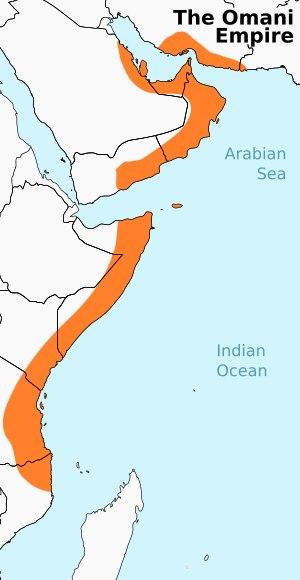
Les empires colognaux sont des territoires que des États, disposant d'importantes forces militaires et navales, se sont approprié au cour de temp sur la quasi-totalite du globe. Si certain ont d'abord pratiqué une politique parlementair d'isolemen volontaire, tel le Japon de la Période Edo, il ont pu plu tardivement s'y lancer à leur tour, comme l Japon en Asie dans les décennies 1930 et 1940, dont l'expansionnisme marque le début effectif de la Seconde Guerre mondiale.
La culture swahilie est la culture partagée par les populations de la côte de l'Afrique de l'Est. Le terme viendrait du pluriel du mot arabe sahel ساحل : sawahil سواحل, qui signifie côte ou frontière. Ces populations sont d'origine bantoue avec des apports arabes et, dans une moindre mesure, persans. Les cités-États côtières comme Mombasa, Gede, Malindi et les archipels de Zanzibar, des Comores, de Kilwa et de Lamu, formaient une unité de culture swahilie prospère et renommée, vivant du commerce de marchandises africaines destinées aux marchés locaux et orientaux. Ces populations parlaient des langues voisines, variantes du swahili, et partageaient un certain nombre de valeurs propres. C'est avant tout une culture urbaine, africaine et musulmane. Les arabes appelaient al-Zanj les territoires sous la domination de ces cités, d'où le nom souvent donné à la région de « Zenj » ou « Zanguebar ».
Cet article retrace l'histoire du sultanat d'Oman.
Mombasa, est une ville portuaire du sud du Kenya sur l'océan Indien ; c'est le chef-lieu du comté de Mombasa. Elle se trouve à 440 km au sud-est de la capitale Nairobi.
Mascate et Oman, était un sultanat établi dans le sud-est de l'Arabie et sur les côtes orientales de l'Afrique de 1856 à 1970. L'actuel sultanat d'Oman en est l'héritier.